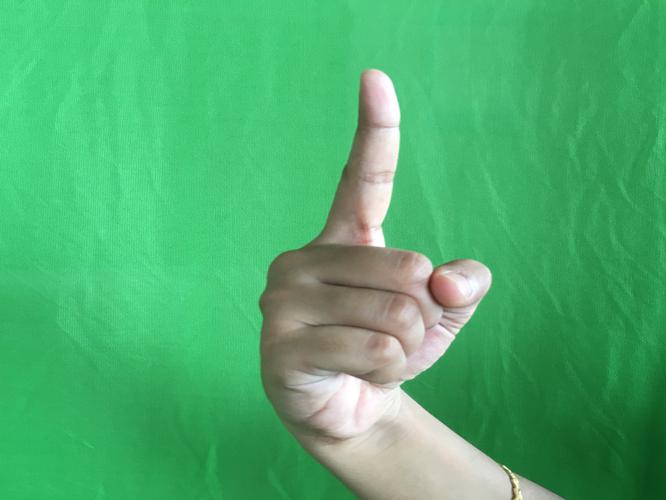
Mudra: Suchi
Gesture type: single_hand